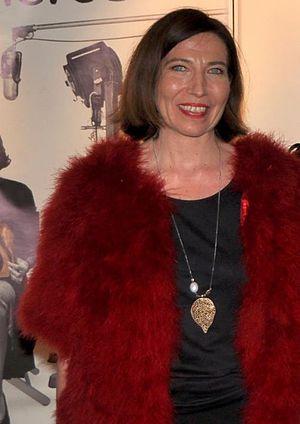
Élise Larnicol à la cérémonie des prix Lumières